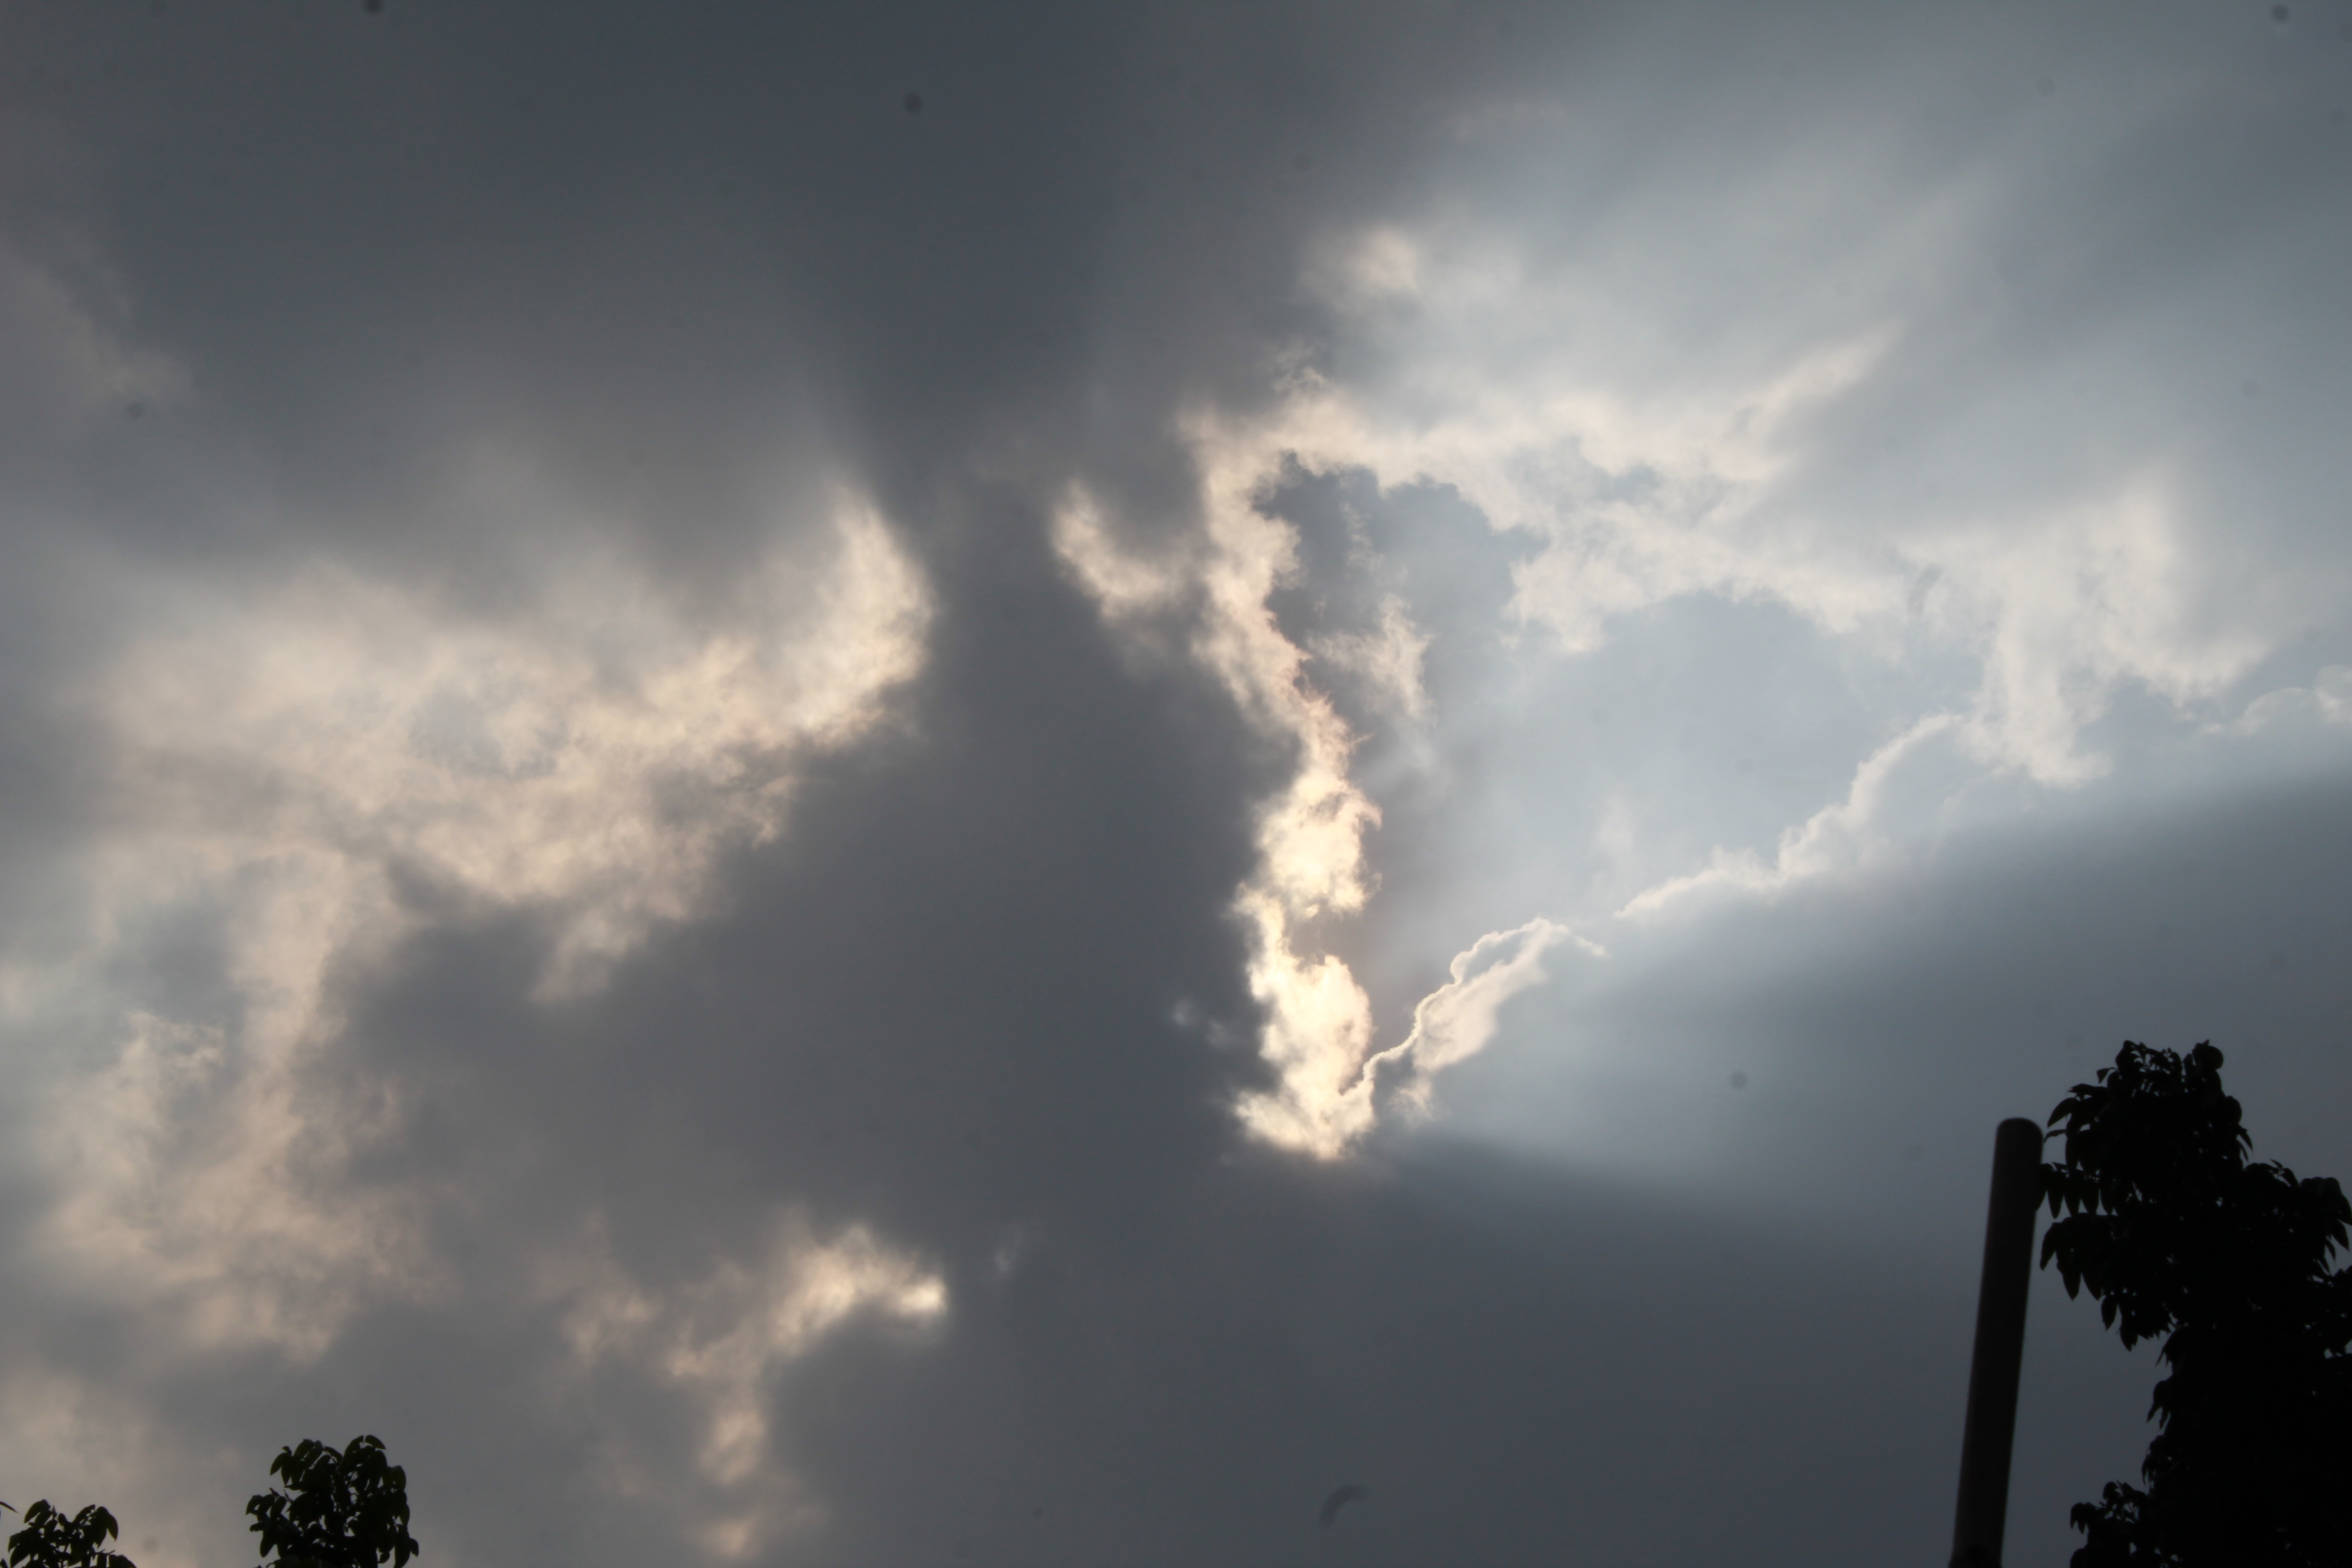
cloud, sky, sunlight, atmosphere, daytime, weather, storm, cumulus, thunder, thunderstorm, meteorological phenomenon